Daily Collegian

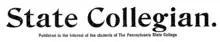
The logo of "The State Collegian", a student publication at Penn State University

The semester after publication ceased on the "Free Lance", its former editor and much of the former periodical's staff founded the "State Collegian", a weekly newspaper. The newspaper was established independent of the university's control and produced its first issue in October 1904. In its first edition the "State Collegiain" editor William B. Hoke penned an editorial outlining the decline of the "Free Lance" and how the new paper would be different. Hoke outlined a mission to have a paper that contained news and events from around the community citing the failure of its predecessor to its shift away from news based content.